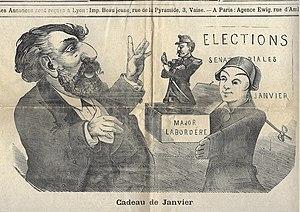
Journal satirique Le Carillon décembre 1881
Jean-Marie-Arthur Labordère est un officier français puis homme politique né le 12 octobre 1835 à Beauvais, mort à Paris le 26 février 1919. Après s'être fait connaître en s'opposant à une tentative de coup d'état Mac Mahoniste, il fut révoqué de l'armée puis réintégré sous la pression de l'opinion publique, élu sénateur alors qu'il était toujours chef de bataillon, et ensuite député de la Seine, des élections dans un ordre unique à ce jour.